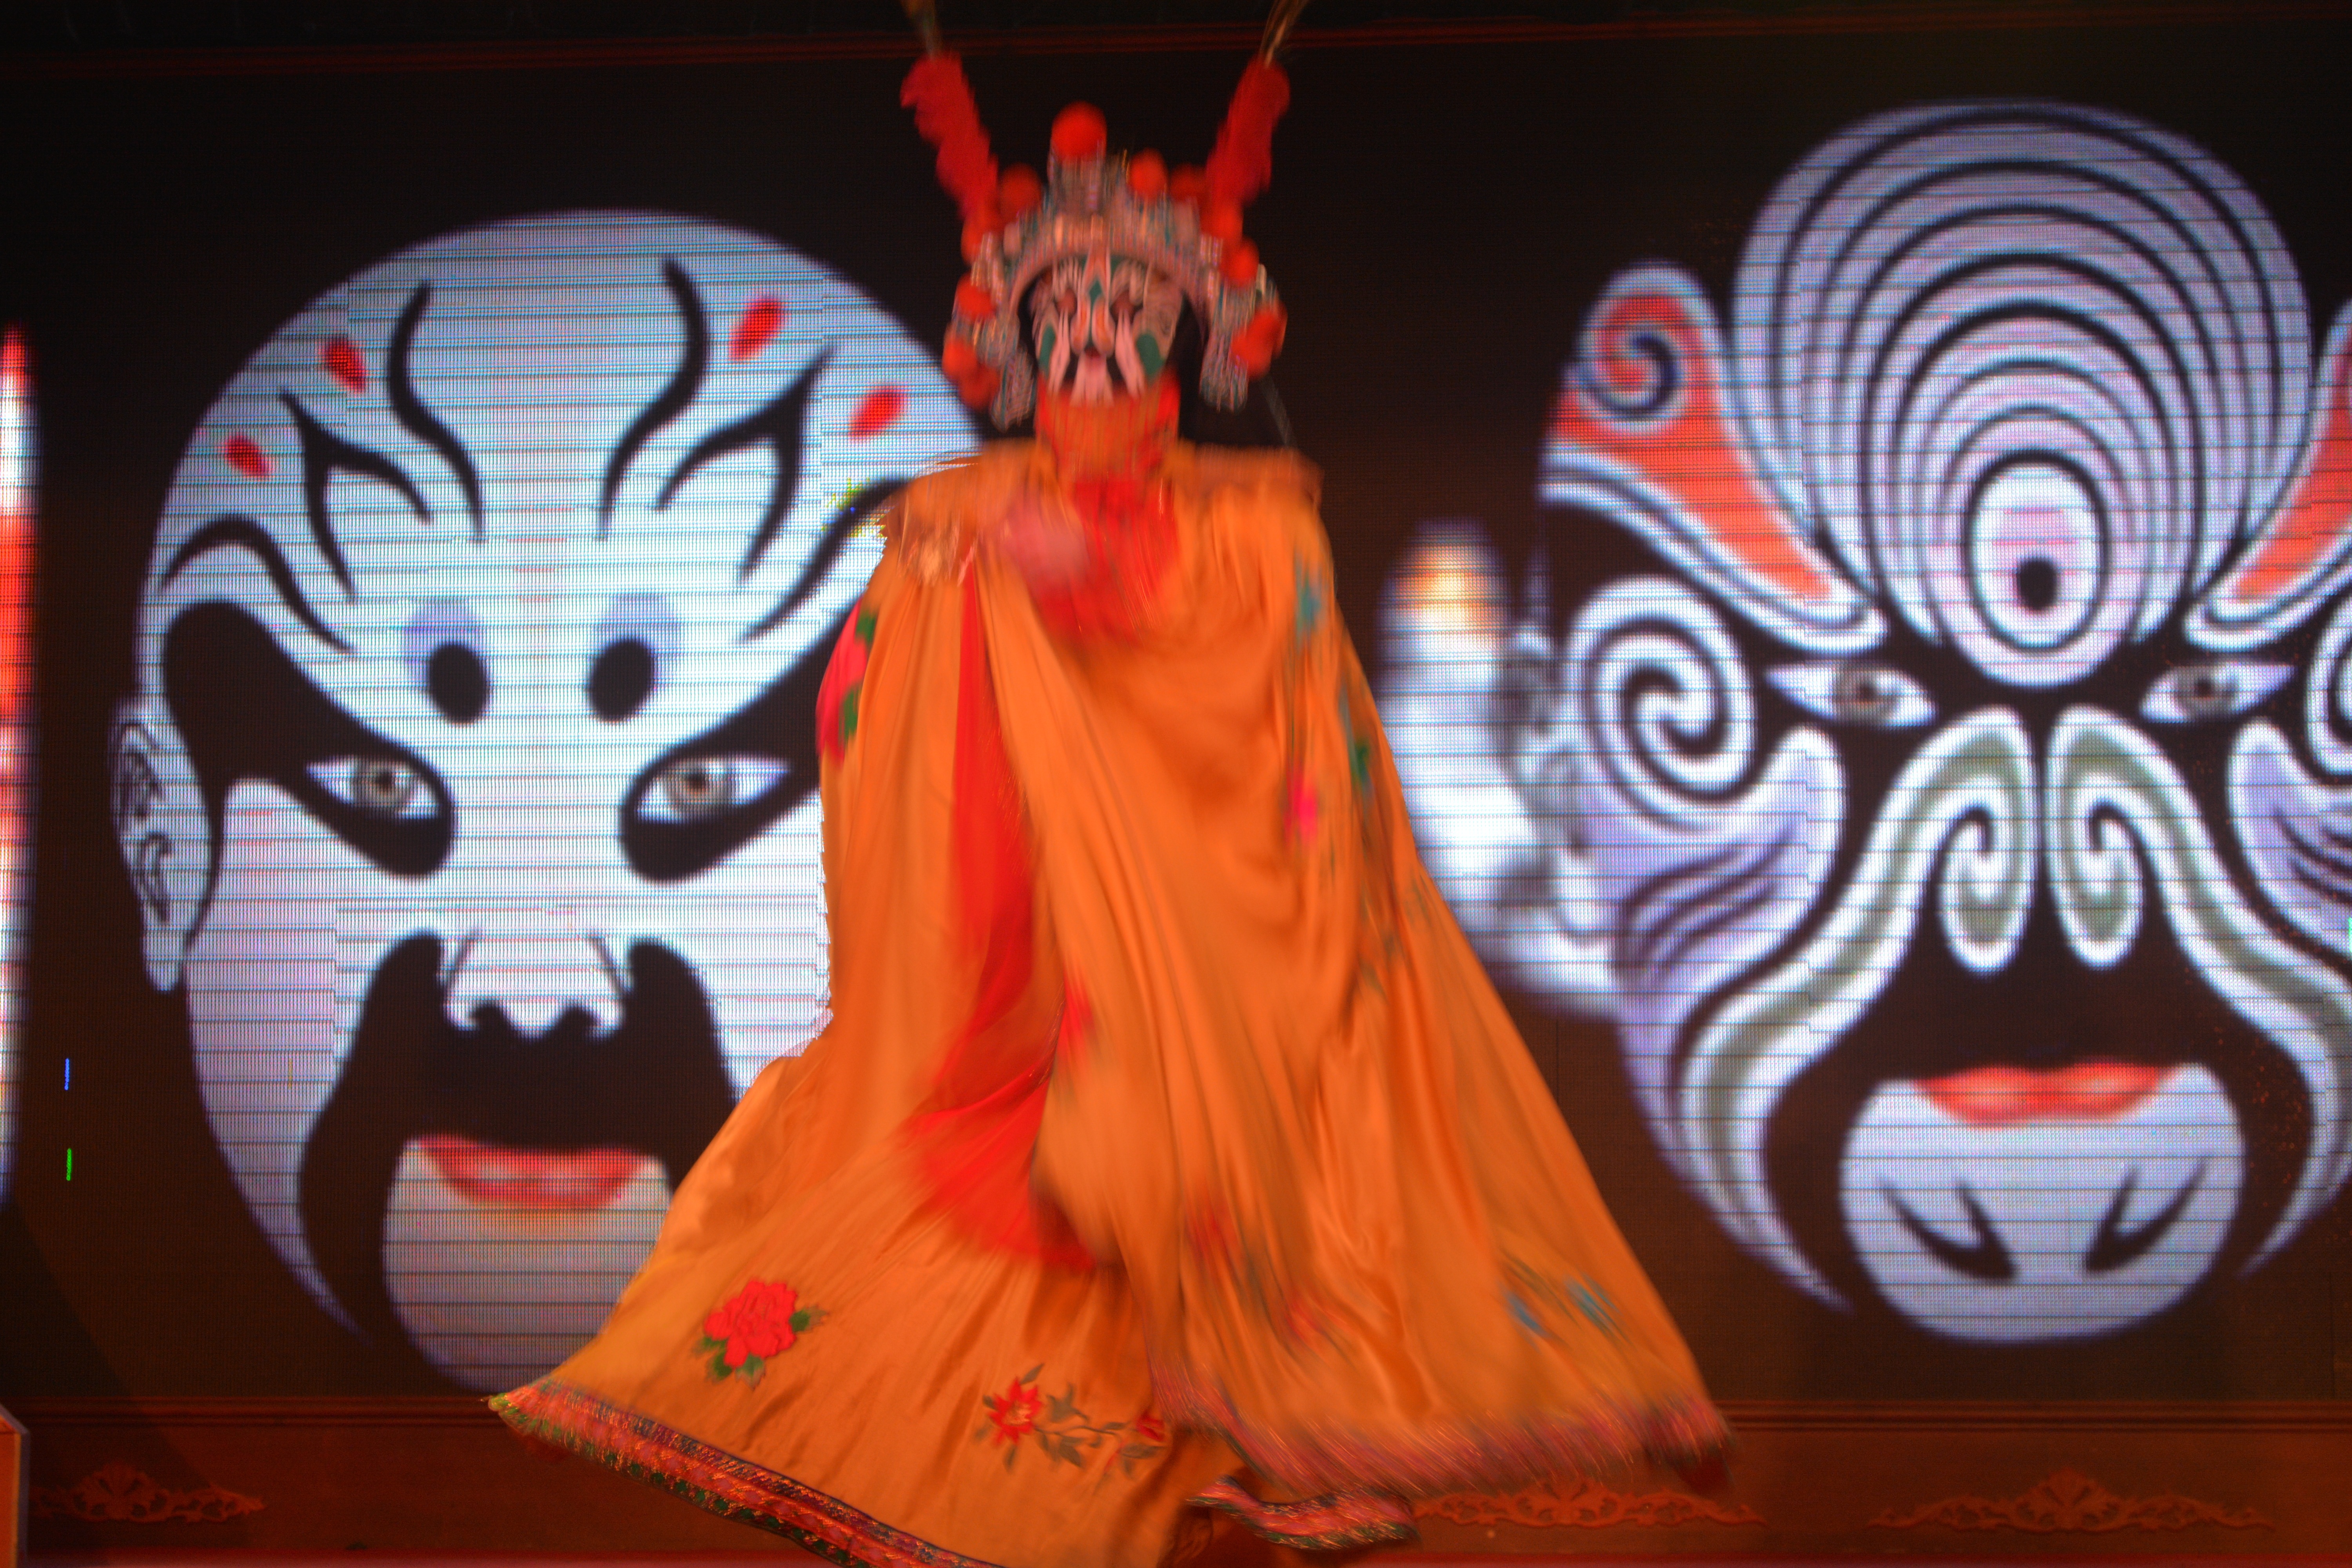
color, performance art, art